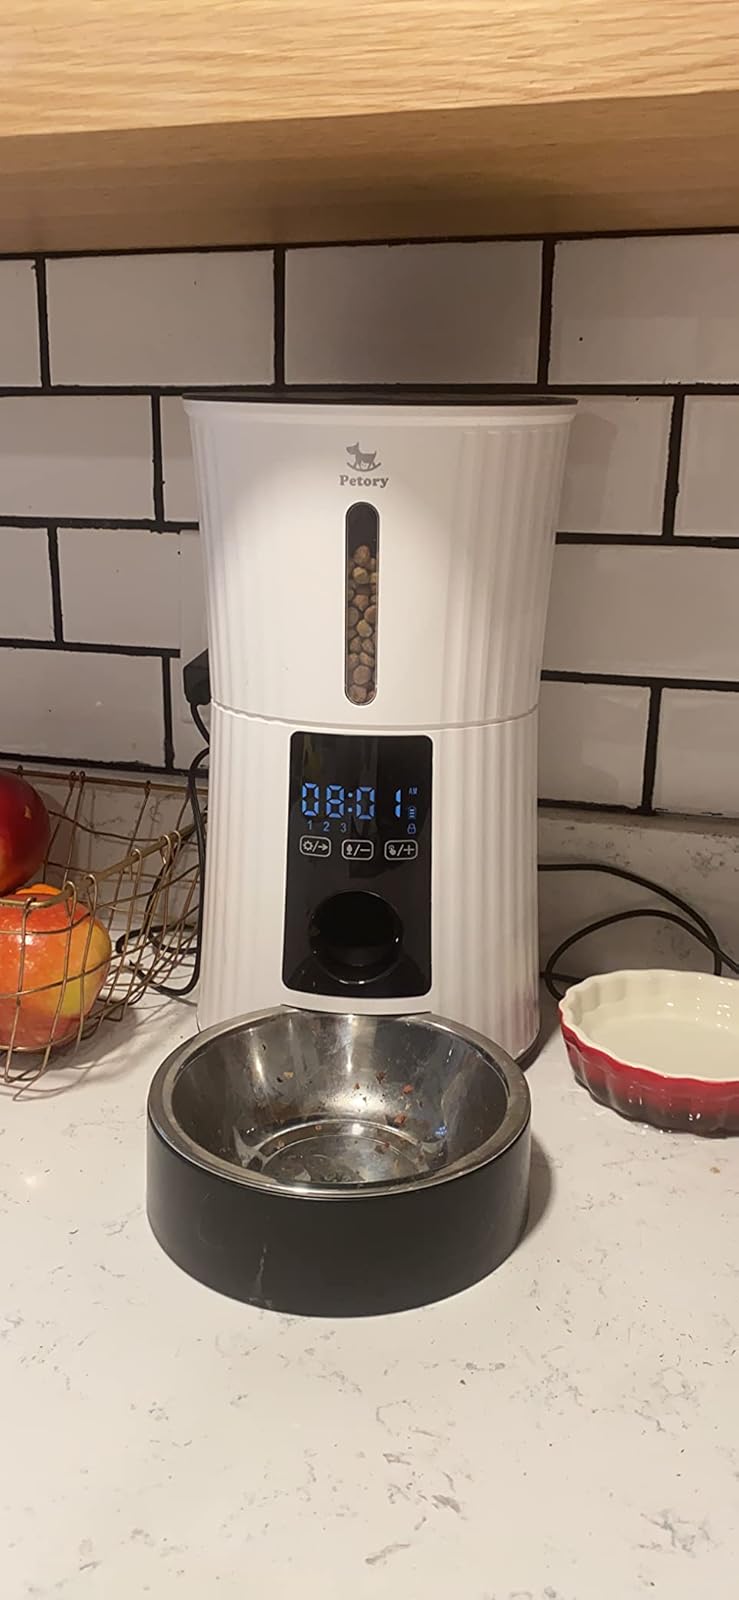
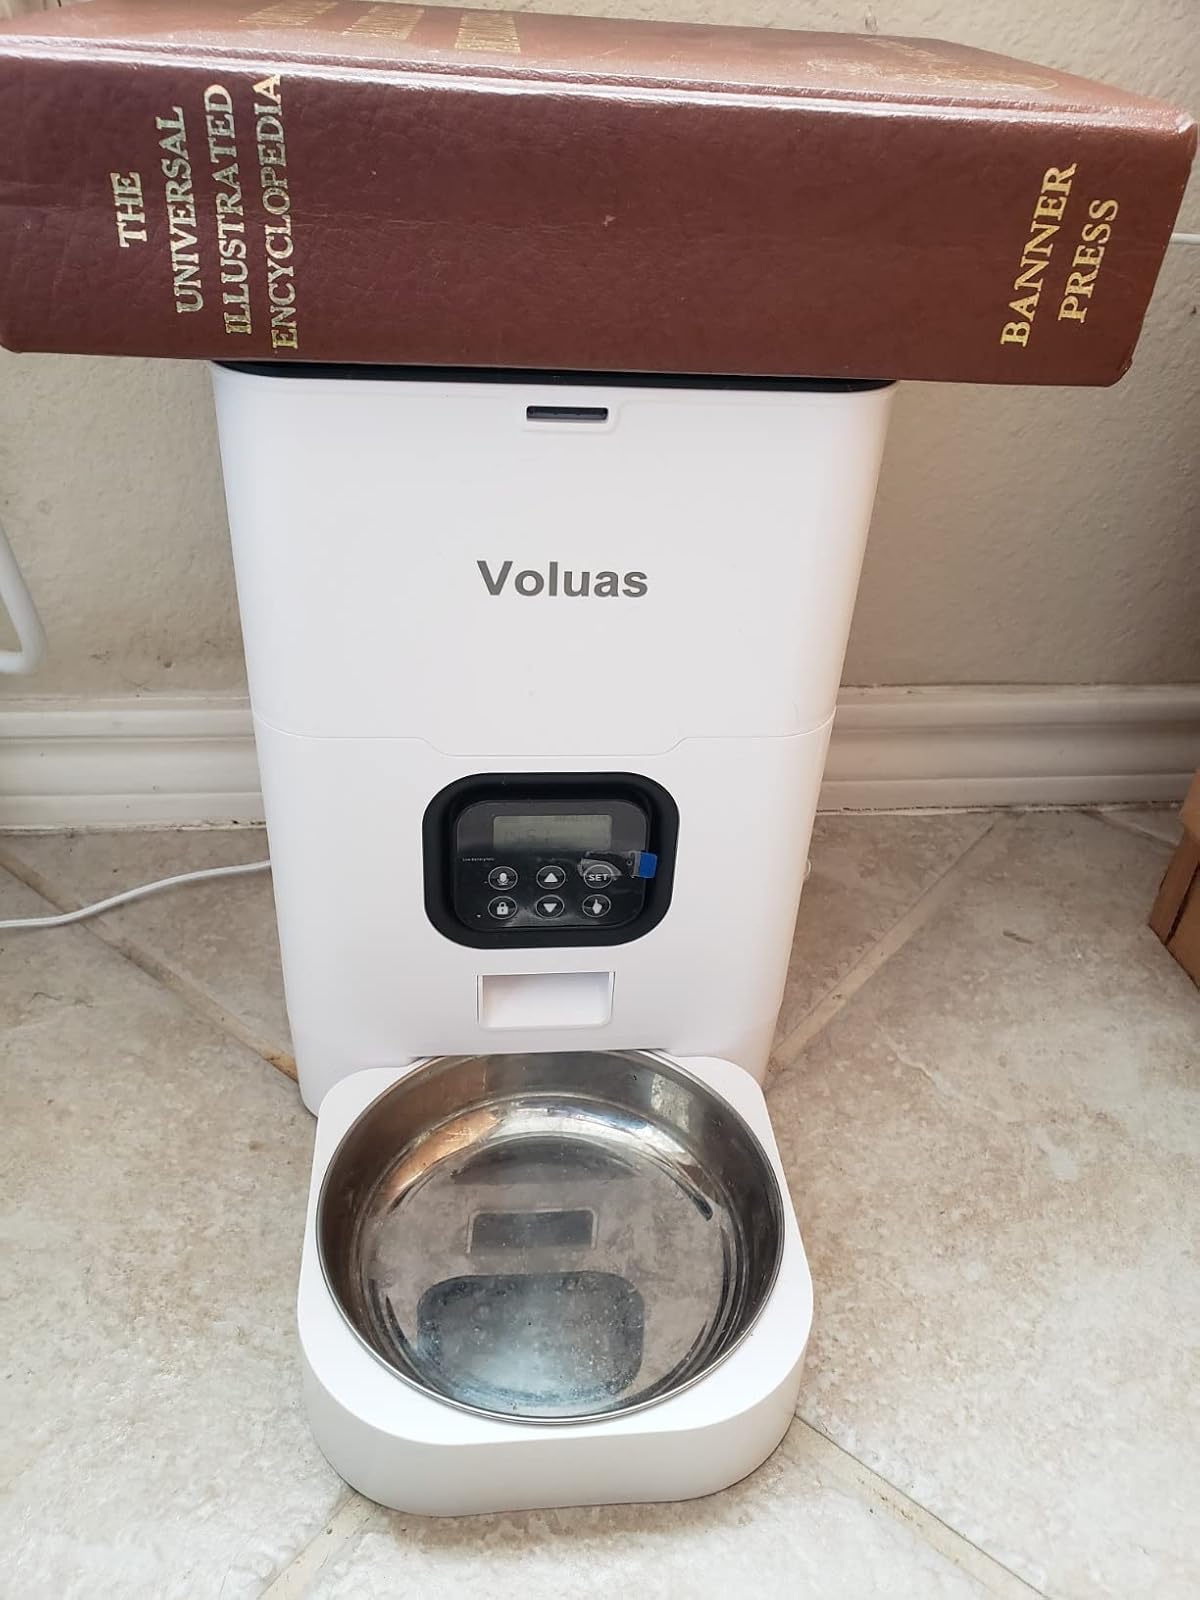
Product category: items_feeder
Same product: no